Poland–Ukraine relations

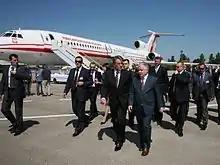
Visit of President of Poland Lech Kaczyński in Kyiv, 2007

Cross-border cooperation has developed within the framework of the Karpaty and Bug Euroregions established in the mid-1990s. At the same time, almost all areas of bilateral relations faced problems related to Poland's entry into the Schengen Area from the end of 2007, which led to new procedures and rules for crossing the Ukrainian-Polish border and, accordingly, created additional difficulties for developing and optimizing cooperation between the two. states.